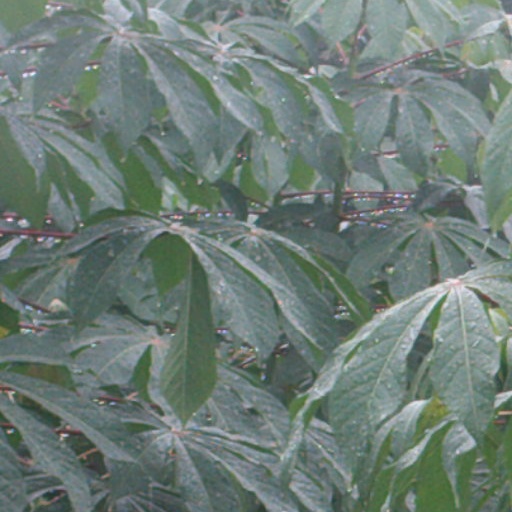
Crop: cassava